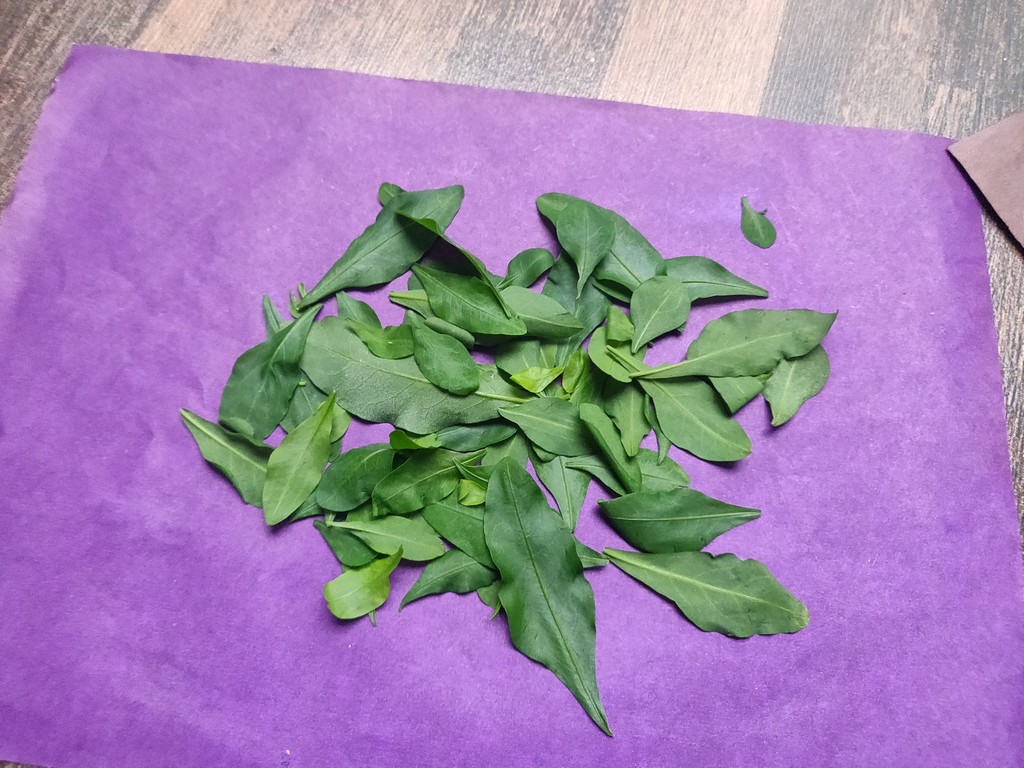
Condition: Healthy
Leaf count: multiple
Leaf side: unknown